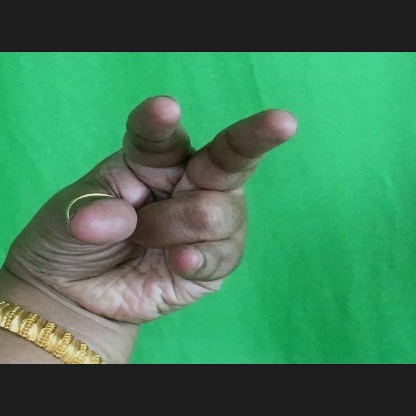
Mudra: Kangulam